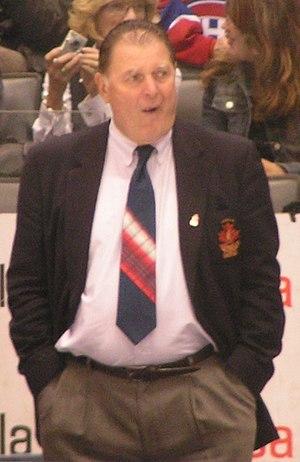
Peter Mahovlich est un joueur professionnel de hockey sur glace devenu entraîneur.
Le repêchage amateur 1963 est le premier repêchage de la Ligue nationale de hockey, ligue professionnelle de hockey sur glace d'Amérique du Nord. Ce repêchage a lieu le 5 juin 1963 dans l'hôtel Reine Élizabeth à Montréal dans la province du Québec au Canada. Vingt-et-un joueurs sont choisis par les six équipes que compte la LNH et parmi tous ces joueurs, tous possèdent au moins la nationalité canadienne et aucun gardien de but n'est sélectionné.
Les Penguins de Pittsburgh sont une franchise de hockey sur glace évoluant dans la Ligue nationale de hockey en Amérique du Nord depuis l'expansion de la Ligue en 1967.